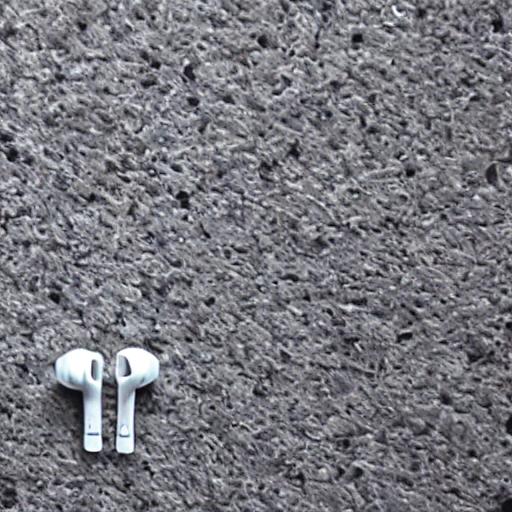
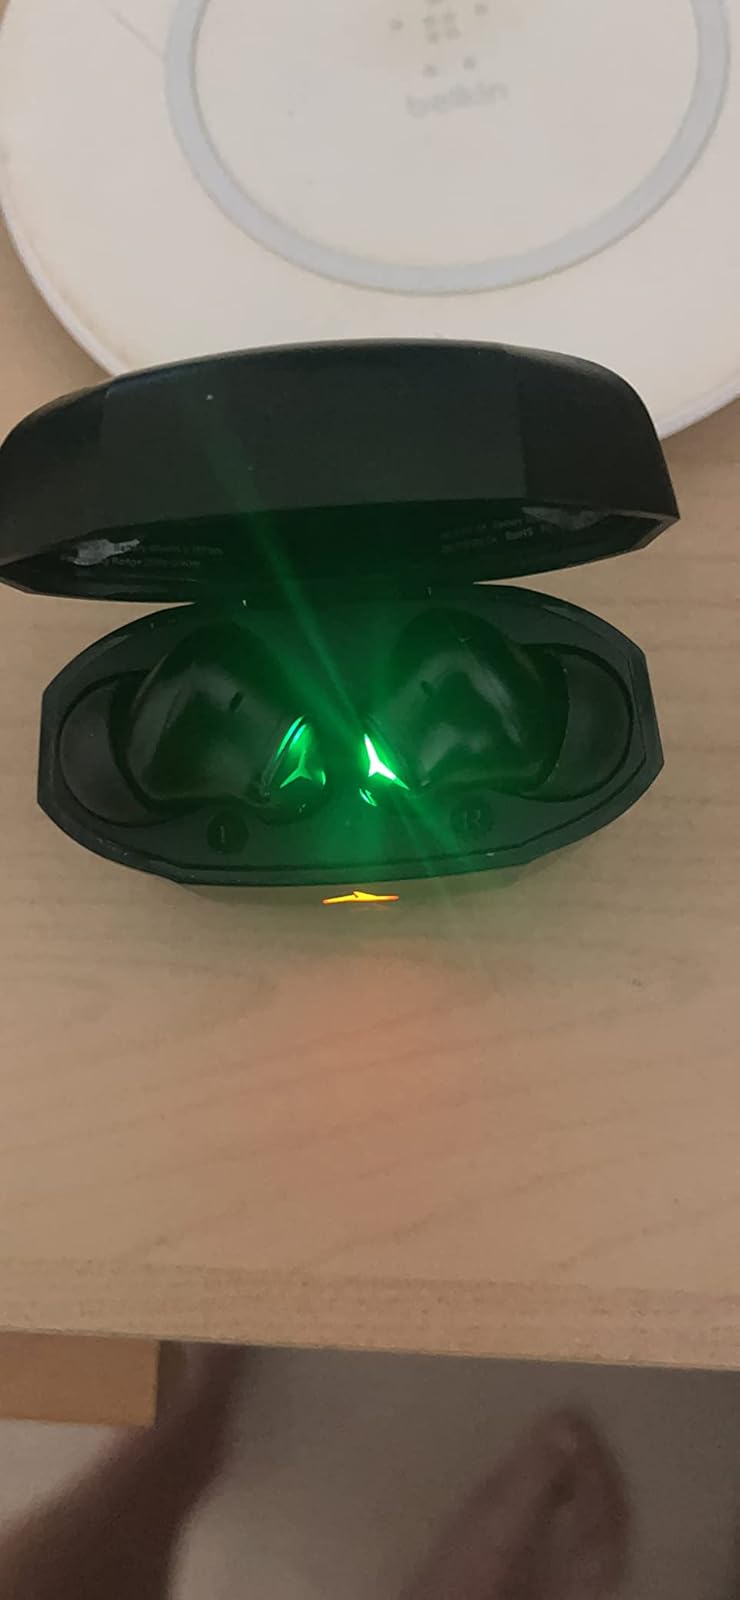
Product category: earbuds
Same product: no